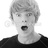
Emotion: surprise